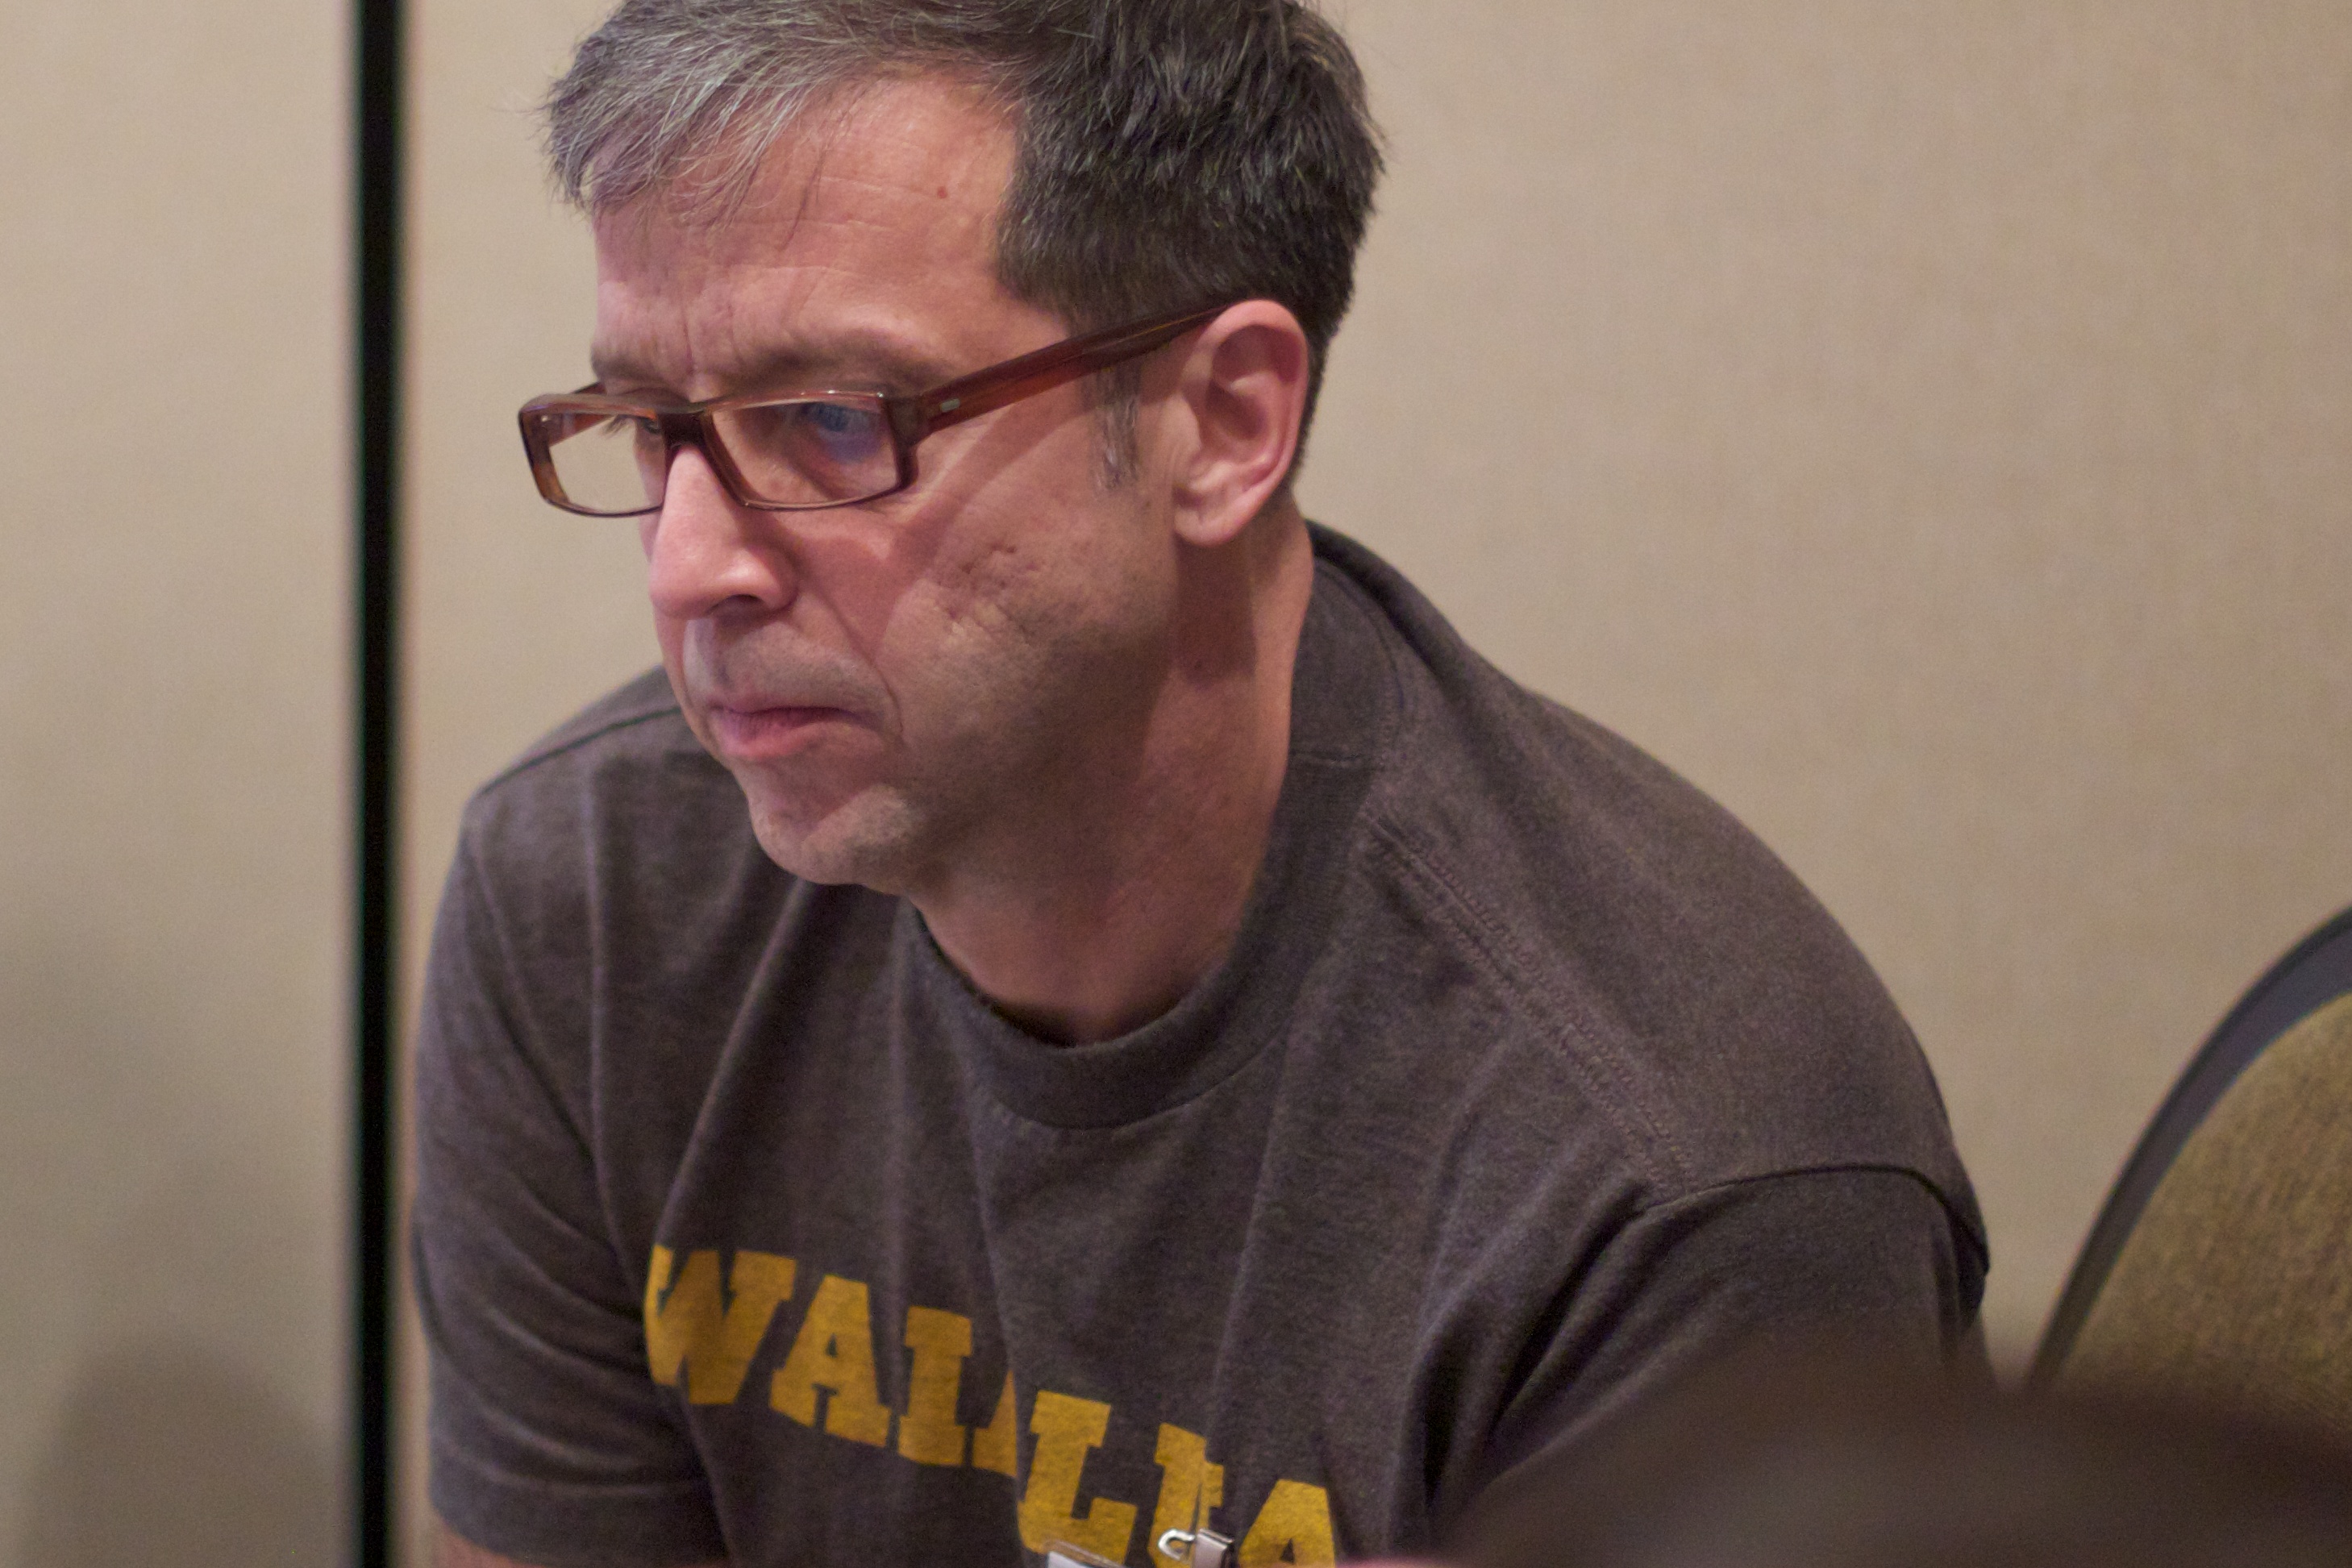
man, person, male, beard, glasses, mcn2010, facial hair